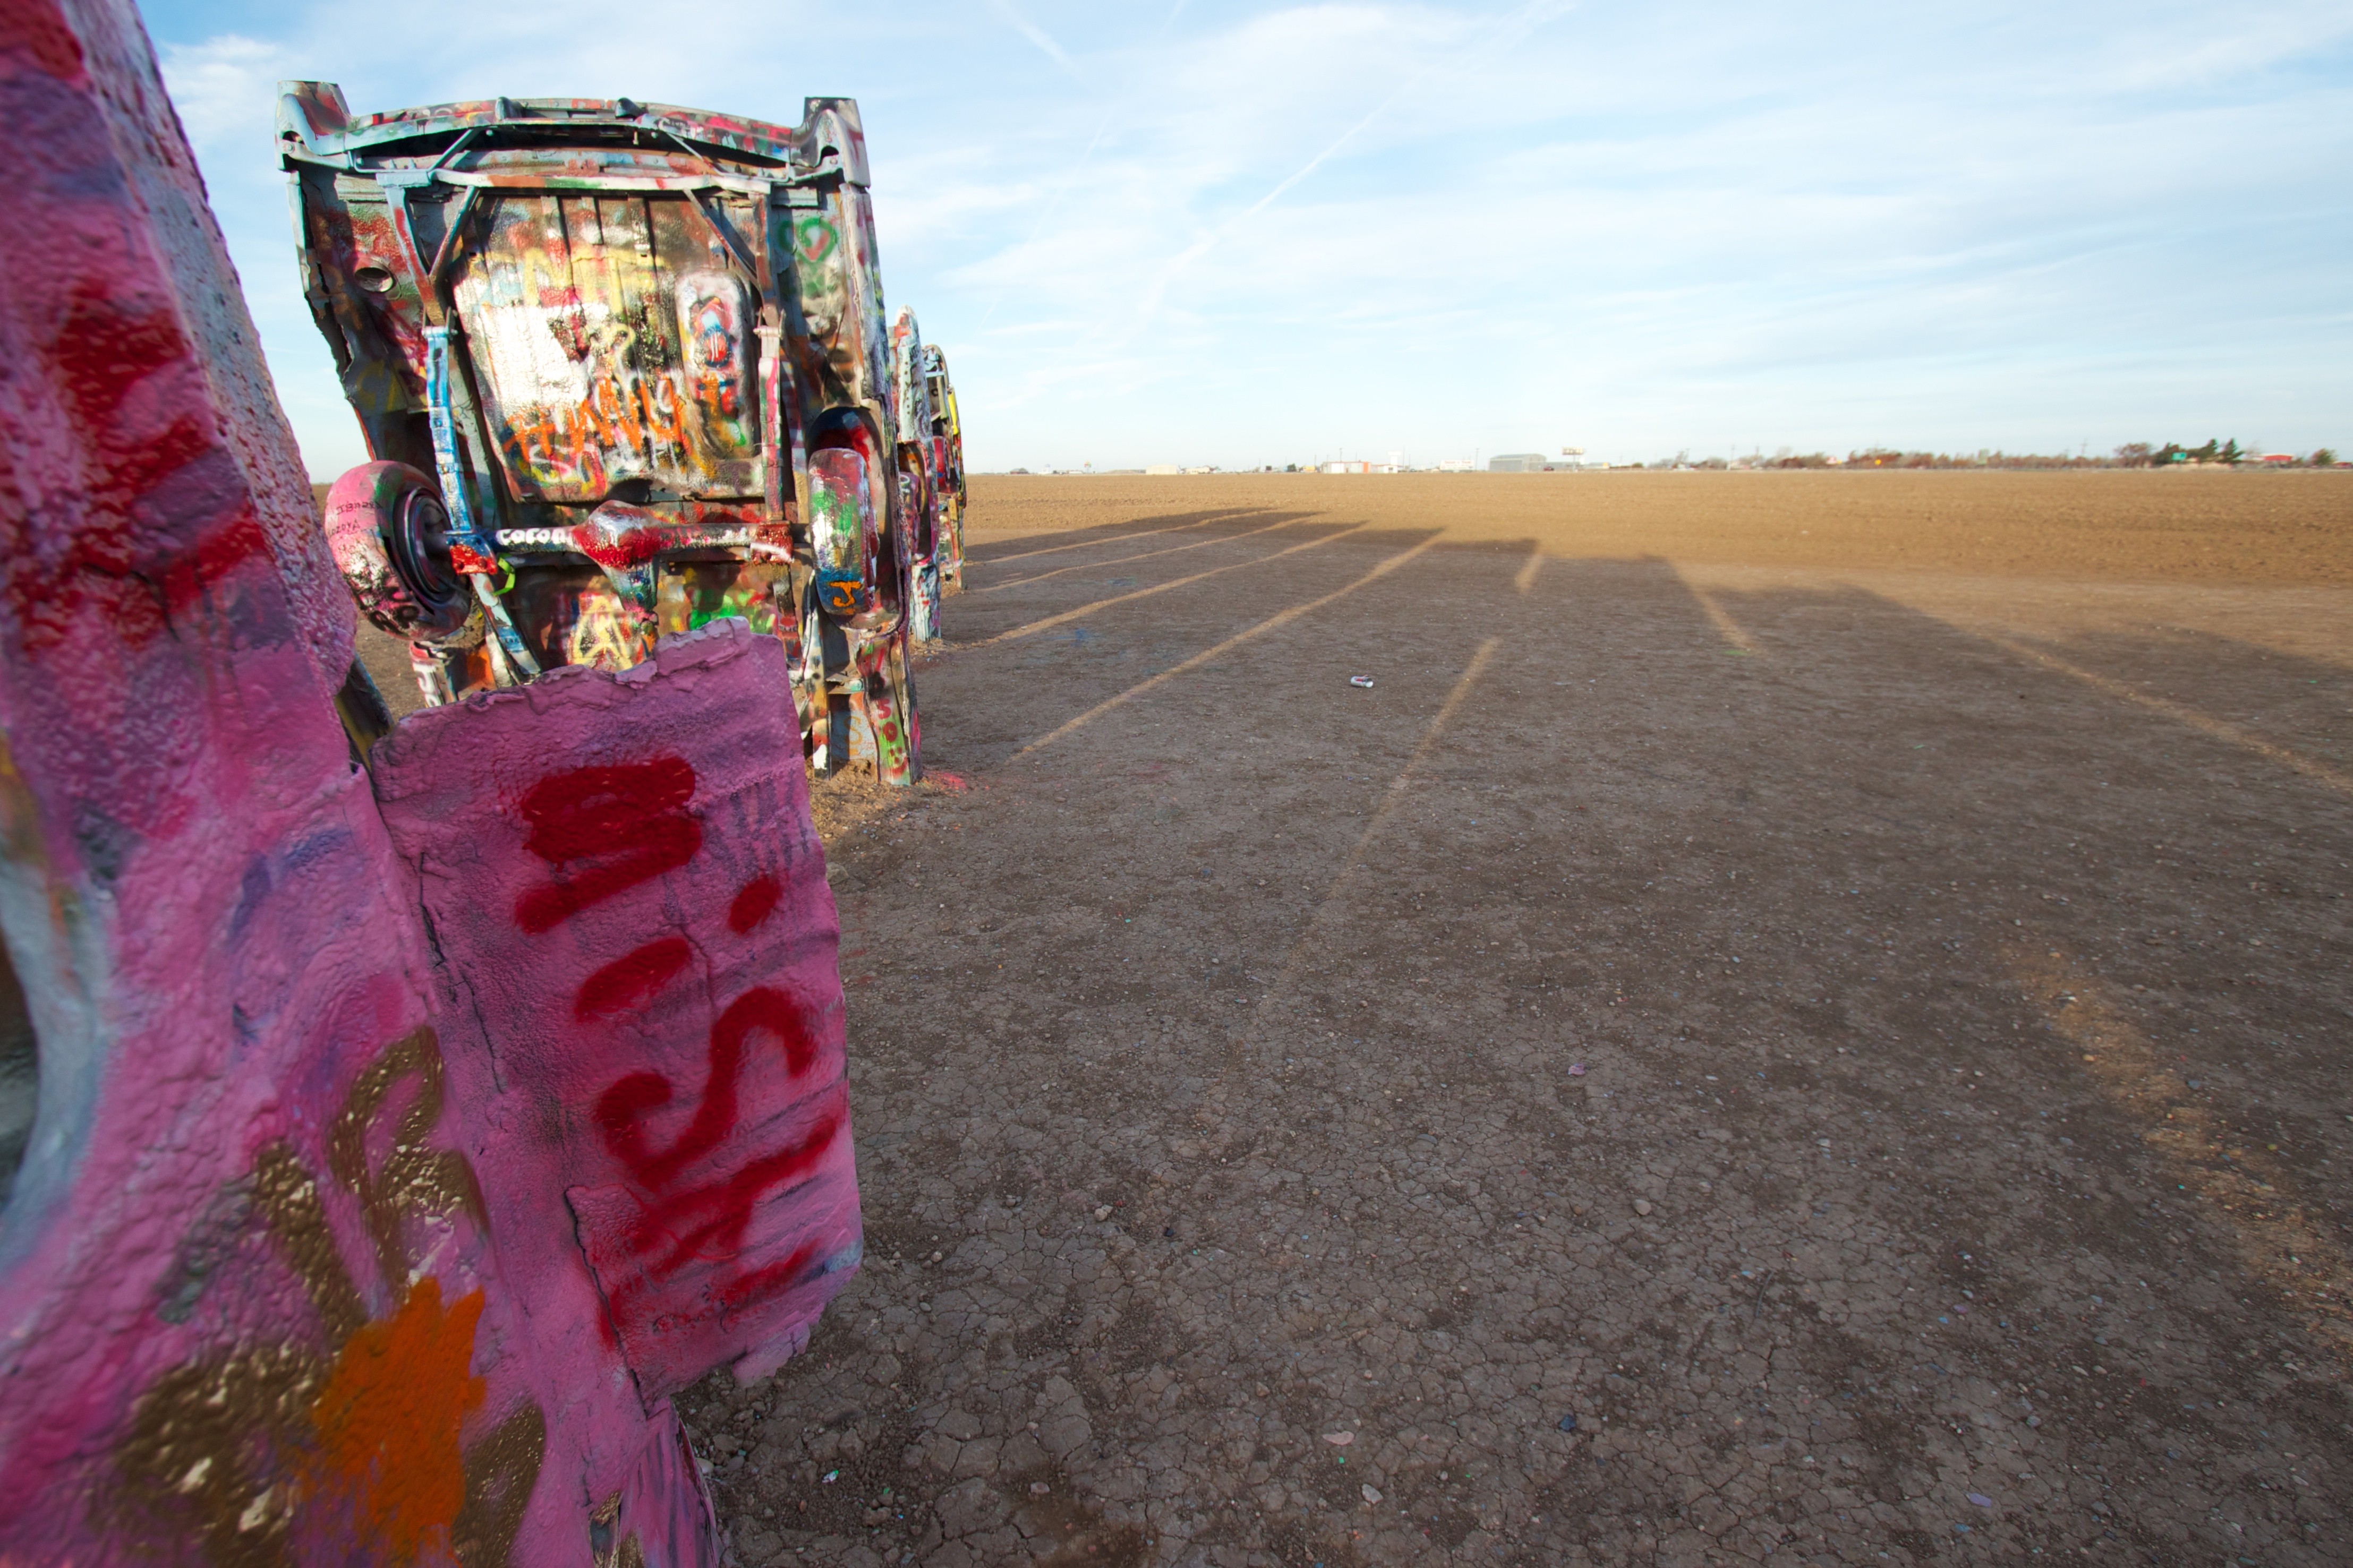
road, vehicle, odyssey, cadillacranch